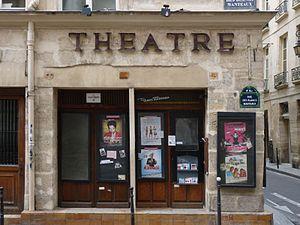
Le théatre des Blancs Manteaux à Paris, façade sur la rue des Blancs Manteaux
Les Blancs-Manteaux ou théâtre des Blancs-Manteaux est une salle de spectacle, proche du café-théâtre et du cabaret, située 15 rue des Blancs-Manteaux dans le 4ᵉ arrondissement de Paris.